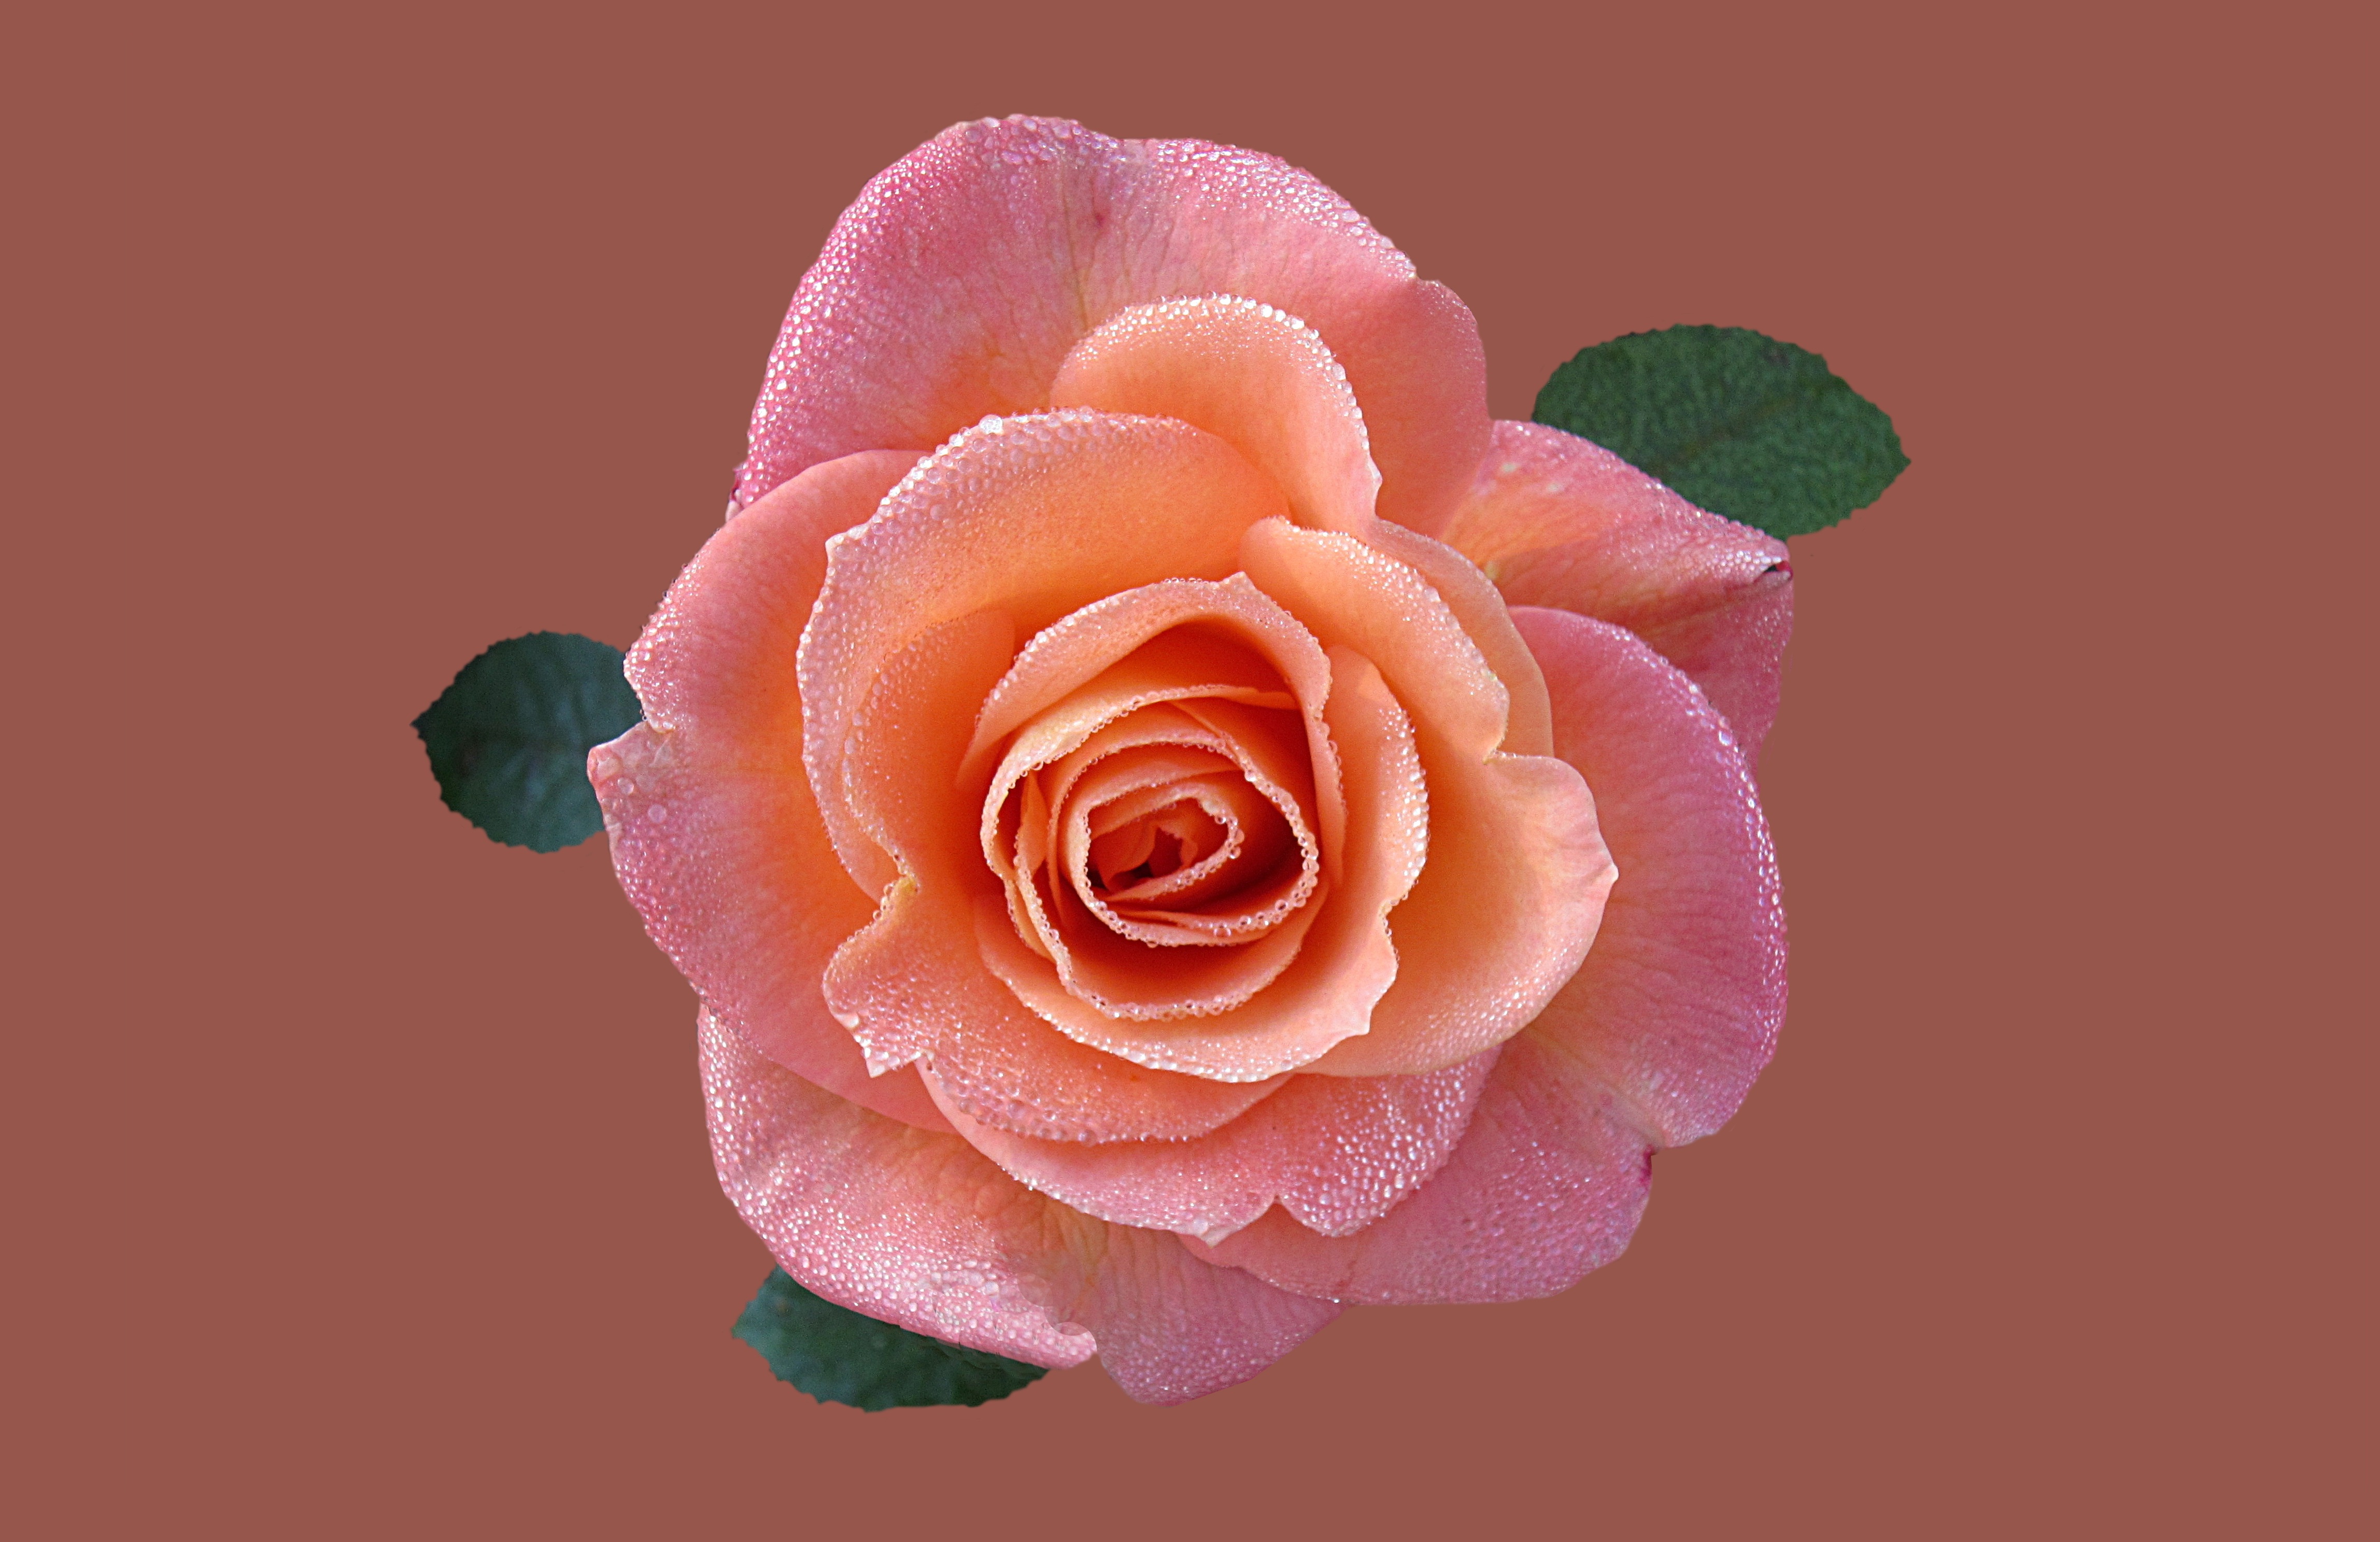
plant, flower, petal, raindrop, rose, pink, close, drop of water, floribunda, rose bloom, morgentau, macro photography, rosengarten bad kissingen, rose city bad kissingen, bad kissingen, flowering plant, garden roses, rose family, land plant